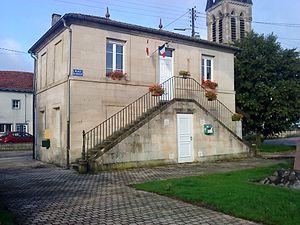
La mairie d'Hévilliers, commune du département de la Meuse (Lorraine, France).
Hévilliers est une commune française située dans le département de la Meuse, en région Grand Est.